Shane O'Neill (Irish exile)

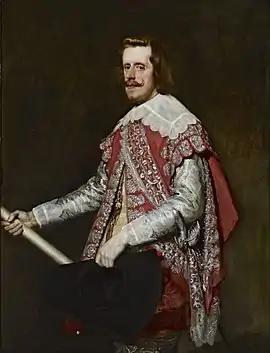

Hugh was repeatedly antagonised by English officials following his surrender in 1603. Due to increasing hostility from the government, in September 1607 he made a "snap decision" to leave Ireland for continental Europe along with ninety of his followers. On the afternoon of 9 September, Hugh left Garret Moore's house—where Shane had been staying to receive his education alongside Moore's family—taking Shane with him. On 14 September, at the age of eight, Shane left Ireland with his parents during the Flight of the Earls. His brother Conn was left behind in the rush. Shane's father was accompanied on the Flight of the Earls by his wartime ally Rory O'Donnell, patriarch of the comparatively powerful O'Donnell clan of Tyrconnell. The refugees hoped to reached Spain but were turned away by Philip III due to his fears of violating the Anglo-Spanish peace treaty. Thus the refugees spent the winter in the Spanish Netherlands.